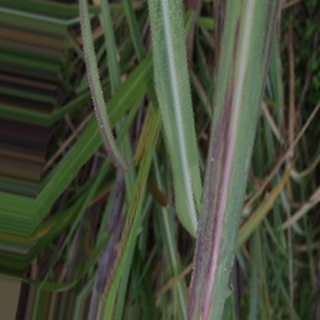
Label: sugarcane_bacterial_blight